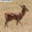
Label: deer